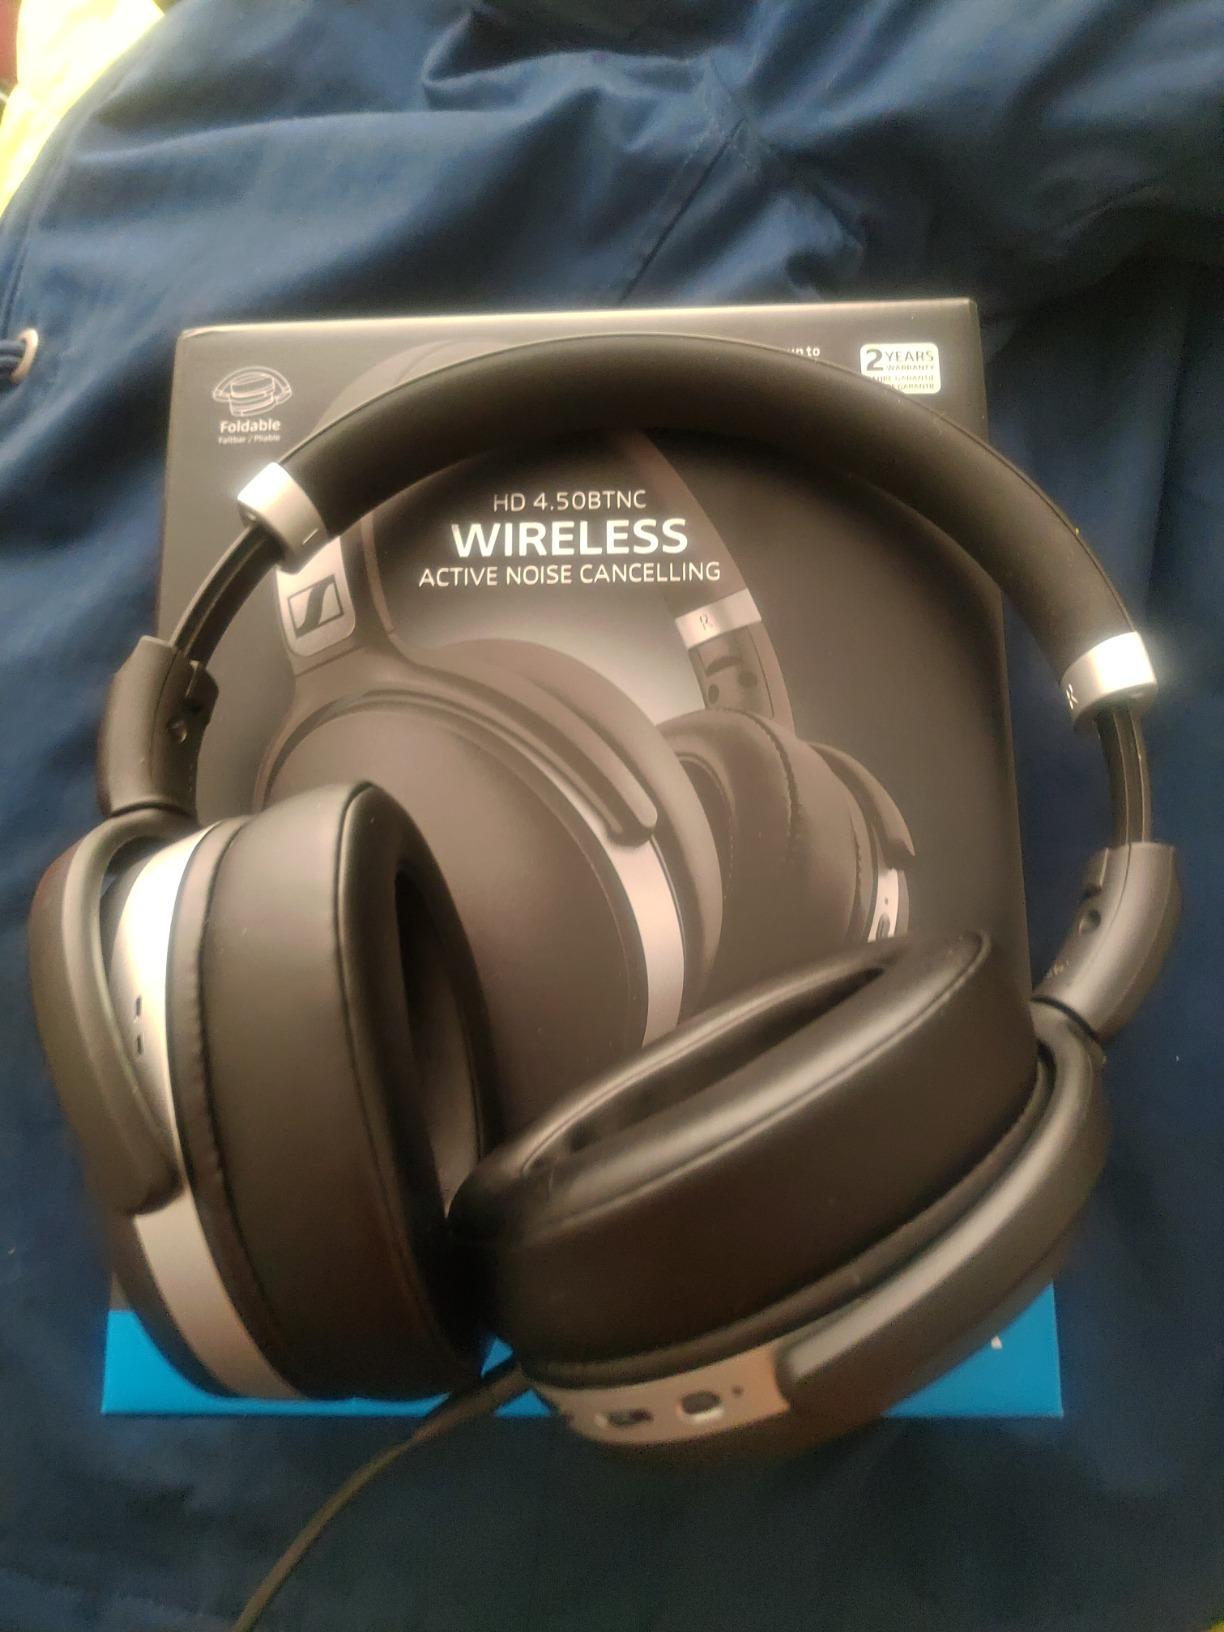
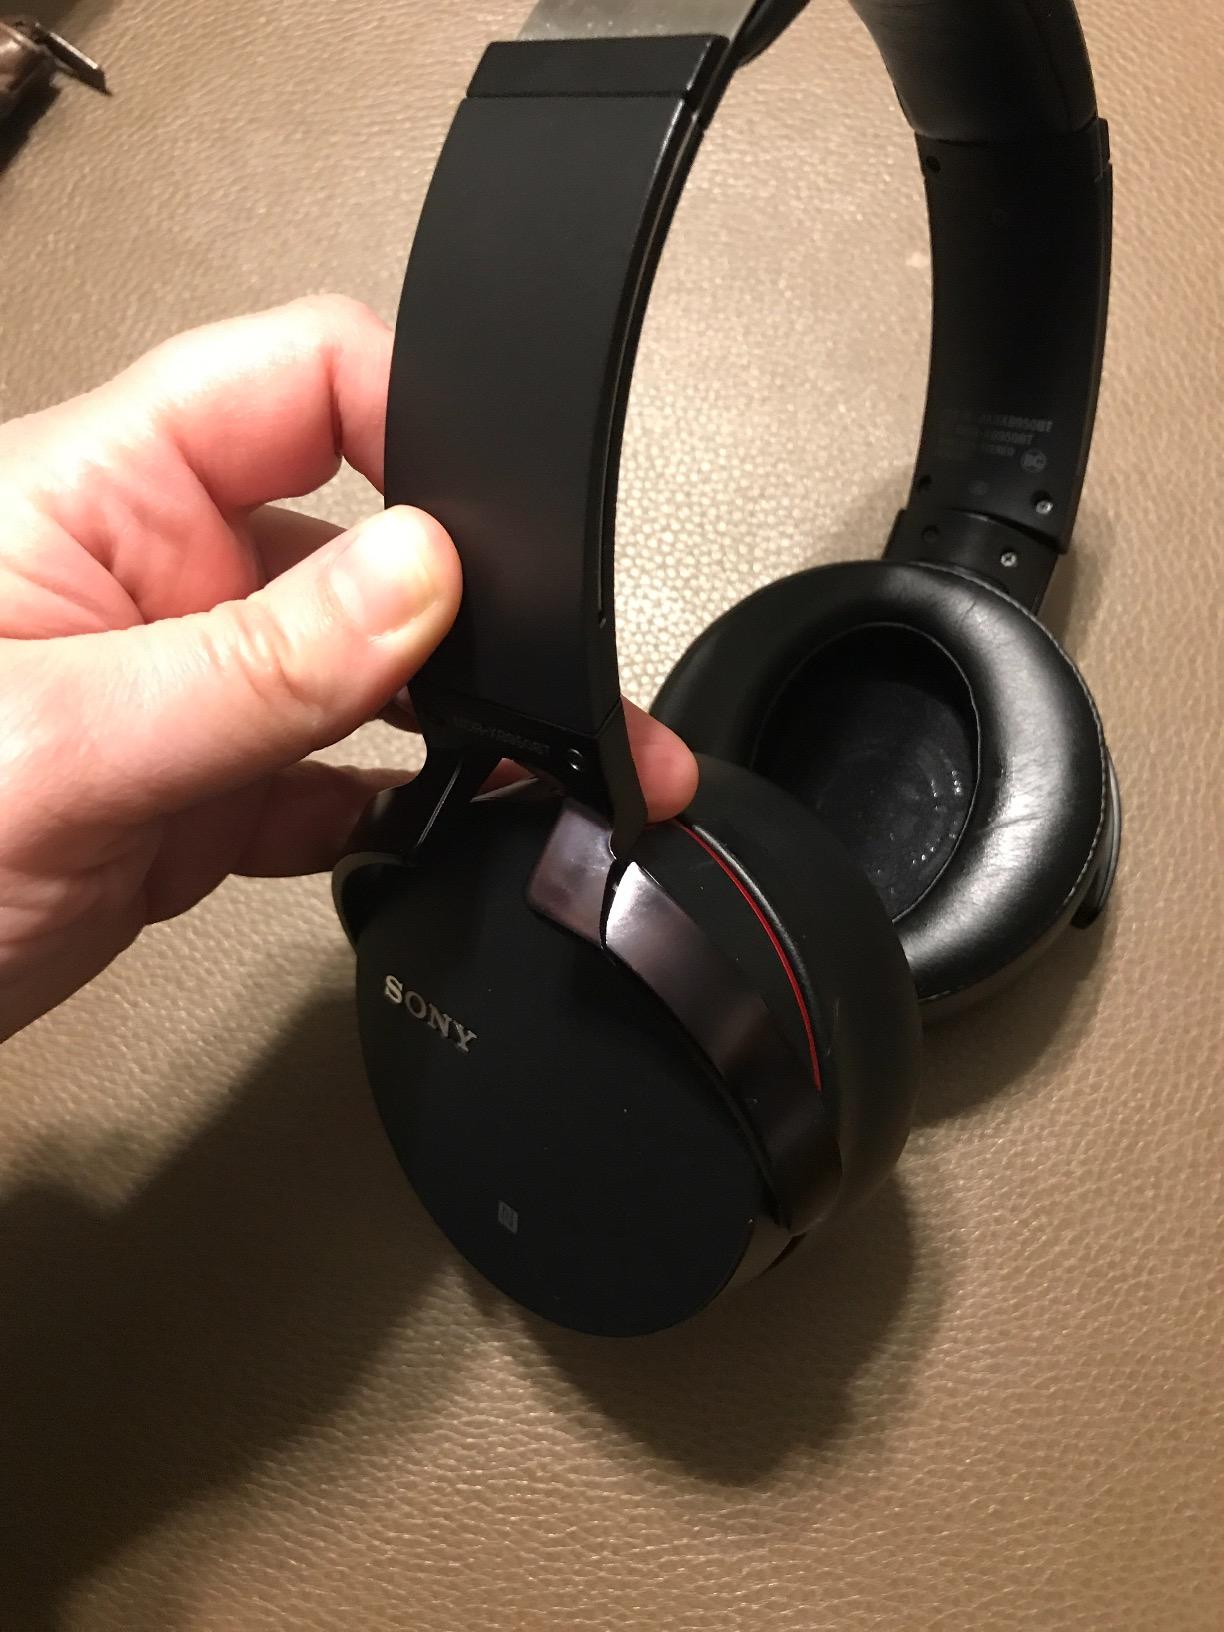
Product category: headphones
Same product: no